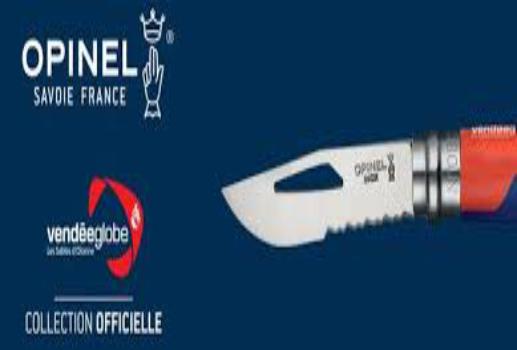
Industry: Necessities